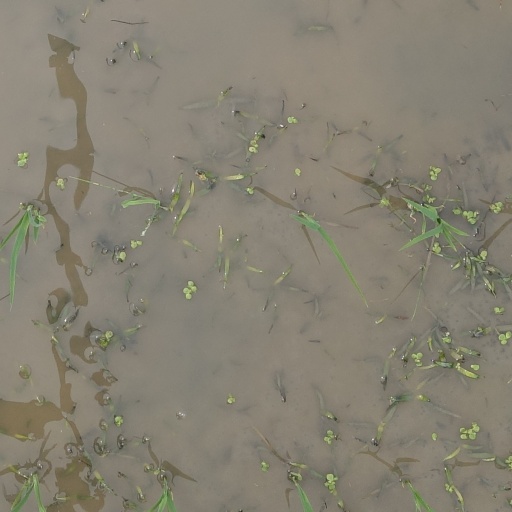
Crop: rice